Repo Men

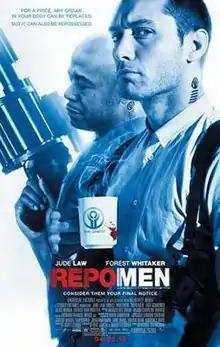
Theatrical release poster

Repo Men is a 2010 science fiction action film directed by Miguel Sapochnik, starring Jude Law, Forest Whitaker, Liev Schreiber, Alice Braga, and Carice van Houten. An American-Canadian production, it is based on the novel "The Repossession Mambo" by Eric Garcia and follows a repo man who goes on the run after he becomes the recipient of an artificial heart and finds himself suffering the same fate as his victims. The film was theatrically released on March 19, 2010.